David Black (sculptor)

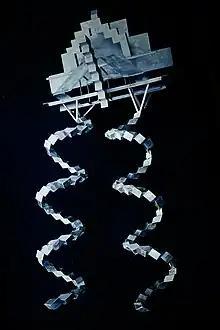
'Uxmal', sculpture by David Black

More than 40 major sculptures, most the result of winning open competitions, are installed throughout the US, as well as in Germany, Japan and Canada. Black describes his work as “proto-architecture,” a reference to his fusion of archetypal architectural motifs, such as columns, pillars, arches, and the use of light with the energy and references of sculpture. His community landmarks engage their environments and the viewer spatially, as well as culturally, strongly connecting with the viewer as they move through and around the work.